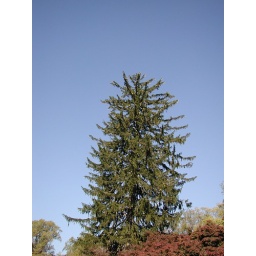
pine against blue sky